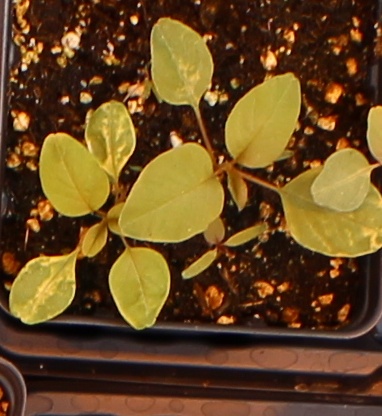
Label: Palmer Amaranth